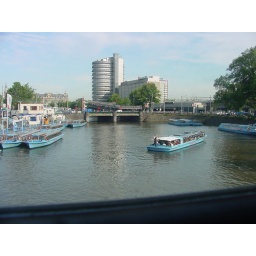
Entering the outskirts of Amsterdam by train from Haarlem. Several canal tour boats at the ready.